2005 Kashmir earthquake

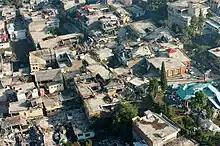
Muzaffarabad after the earthquake

The region where the earthquake occurred crosses the political borders of Pakistan and India. This area has been prone to earthquakes for centuries, with the earliest recorded quake occurring in 1255 in Kathmandu. The Kashmir valley is completely surrounded by mountains, with the valley floor being 1850 meters above sea level, but the encircling mountains reach heights of 3000–4000 meters. Its unique geography makes it particularly prone to natural disasters including floods, windstorms, avalanches and landslides, fires and droughts. It is, however, particularly prone to earthquakes as it lies on top of active geological faults where two tectonic plates, the large Eurasian and small Indian tectonic plates collide. This collision forces the Indian plate under the Eurasian plate, causing movement of the earth's crust.